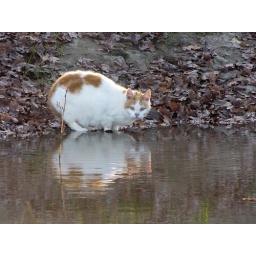
The cat is standing with his feet in the water.